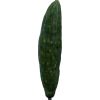
Label: Cucumber 3